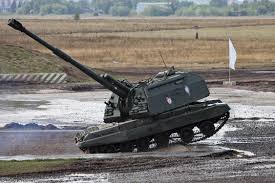
Label: 2S19_MSTA